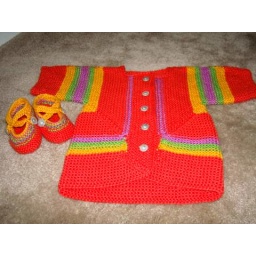
used knitpicks shine worsted in watermelon, sunflower, crocus and green apple